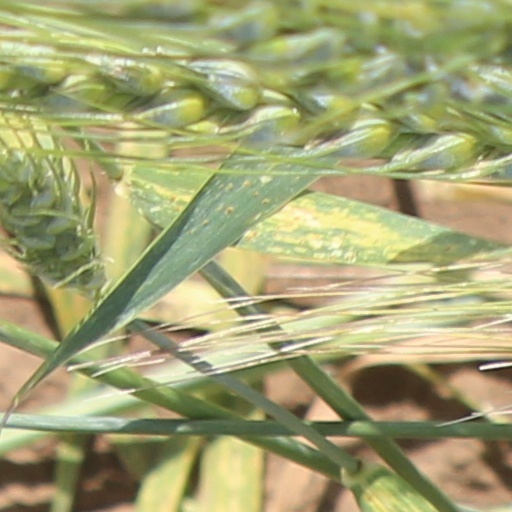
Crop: wheat